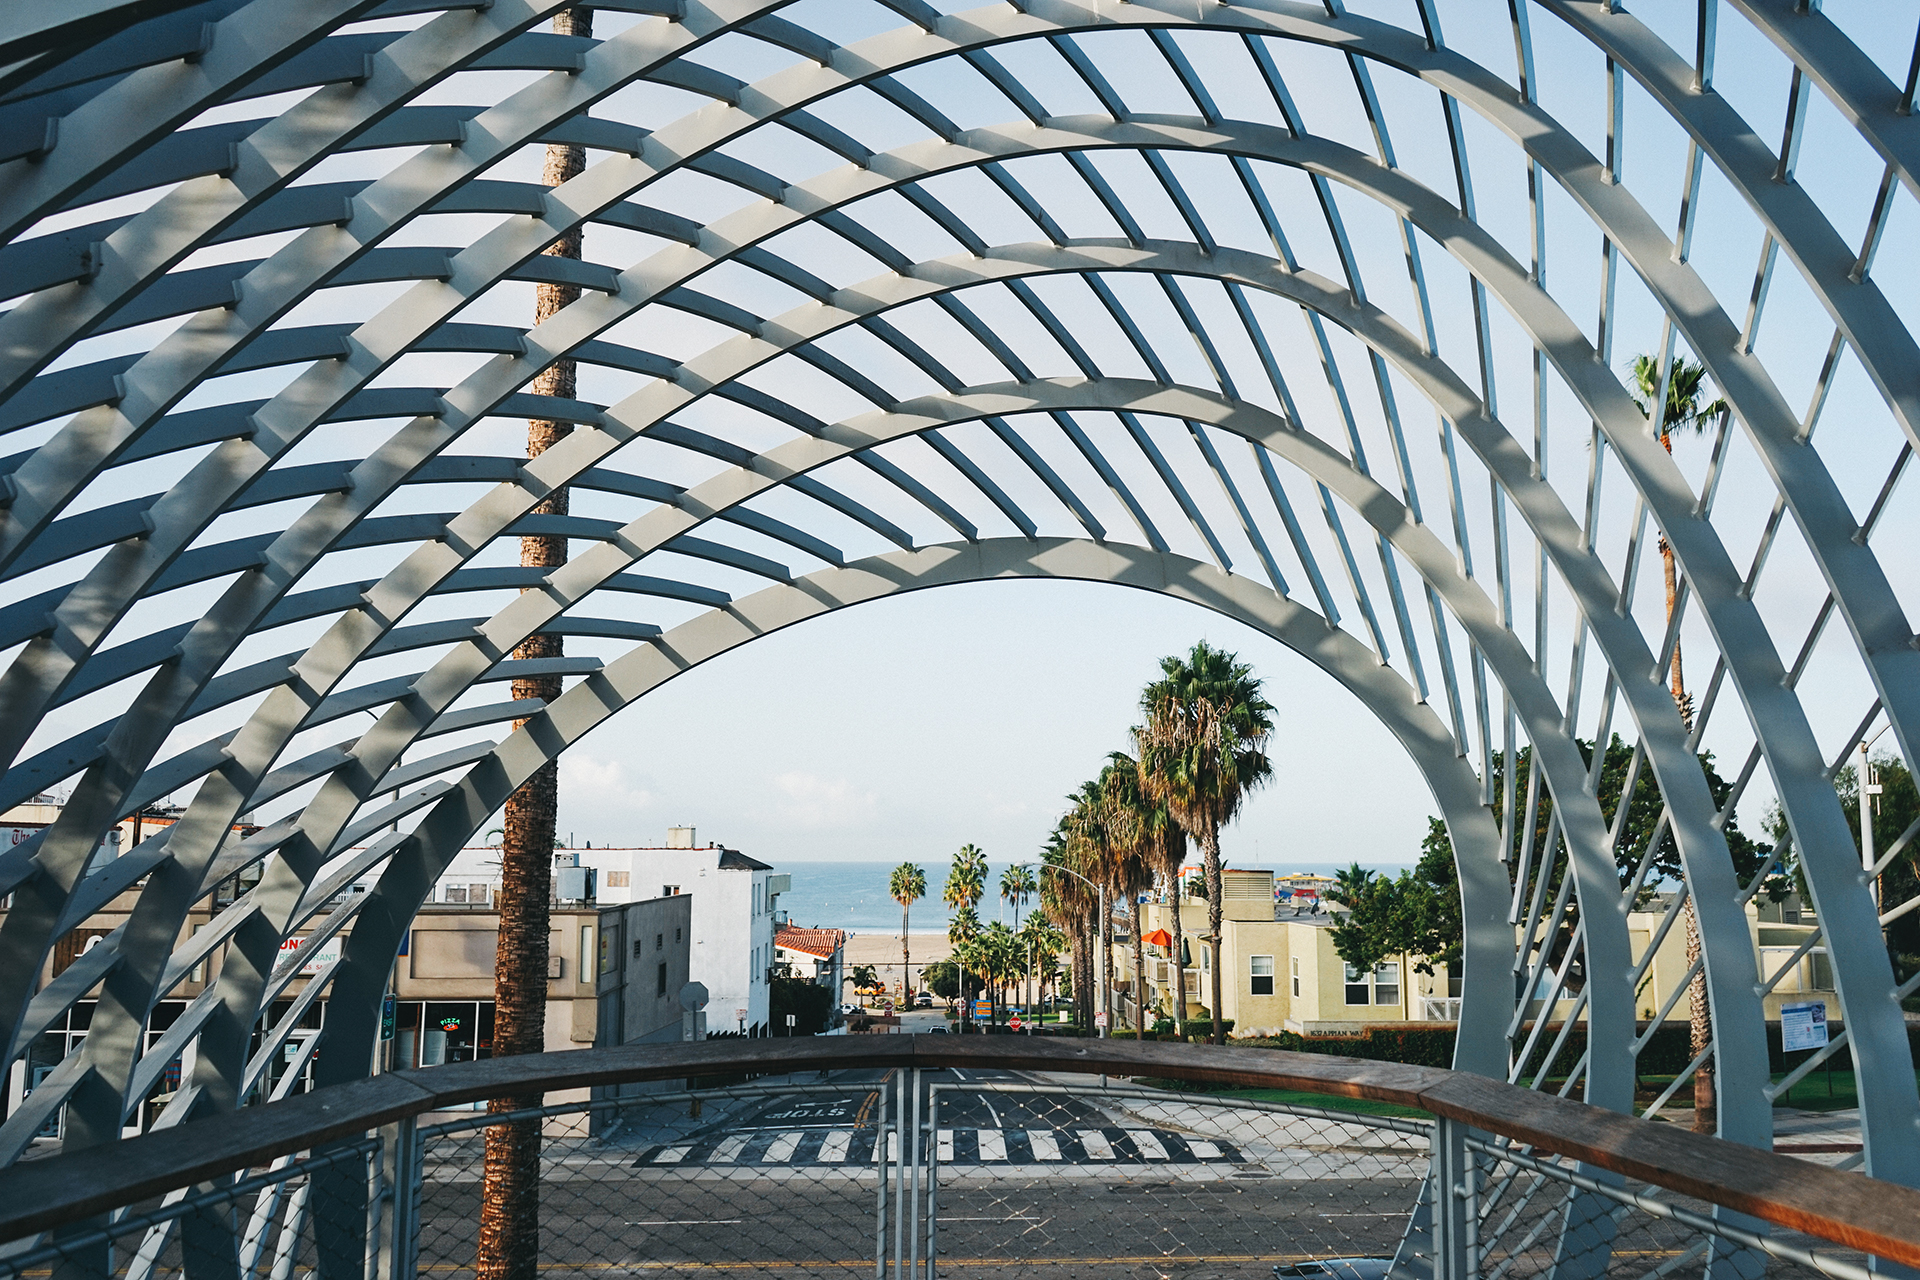
building, architecture, arch, metal, daylighting, walkway, steel, Burr truss, city